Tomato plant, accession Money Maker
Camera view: horizontal (90 deg, fisheye); turntable rotation: 30 degrees
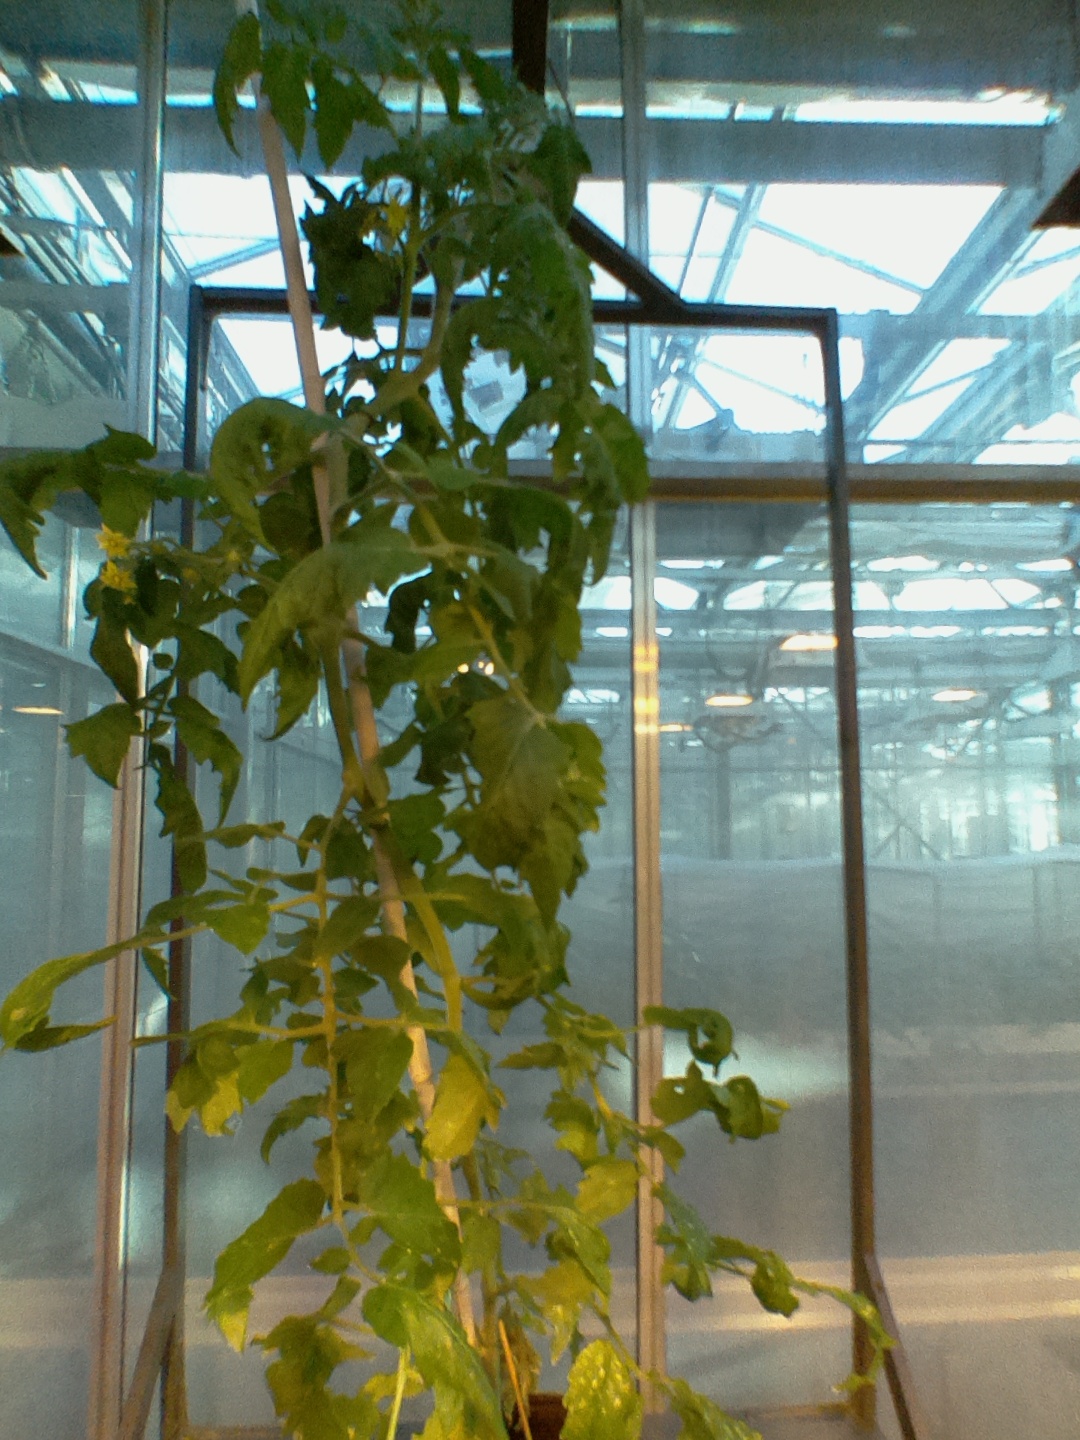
BBCH growth stage 70: Fruits at the main stem or branches visibles